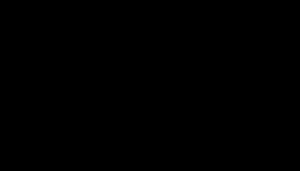
Boeing 2707
En model af Boeing 2707
Boeing 2707 blev udviklet som det første amerikanske supersoniske transportfly. Efter at have vundet konkurrencen om en statsfinansieret kontrakt om at bygge en amerikansk SST begyndte Boeing udviklingen på sine fabrikker i Seattle i delstaten Washington i USA. Stigende omkostninger og mangelen på et klart marked førte til, at projektet blev opgivet i 1971 før to prototyper var afsluttet.